Glucanase

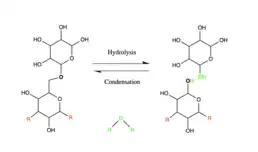
Glucanase enzymes catalyst the cleavage of glucoside bonds in large polysaccharides using water, resulting in smaller, more soluble polysaccharides. This process is reversible via condensation.

Bacteria such as "Escherichia coli", and "Bacillus" spp. produce 1,3-1,4-β-glucanases in order to degrade and use glucans from their environment as an energy source. These bacterial glucanases are an example of convergent evolution as they share similarity or relation with plant glucanases primary, secondary, or tertiary structure. Glucanases have also been found to be secreted by fungi such as "Trichoderma harzianum", "Saccharomyces cerevisiae" and the anaerobic fungi "Orpinomyces" and Neocallimastigomycota, found in the digestive tracts of herbivores. "T. harzianum" is also used as a fungicide, which is linked to the ability of its β-gluanases to hydrolyze phytopathogenic fungi via a mycoparasitic attack.